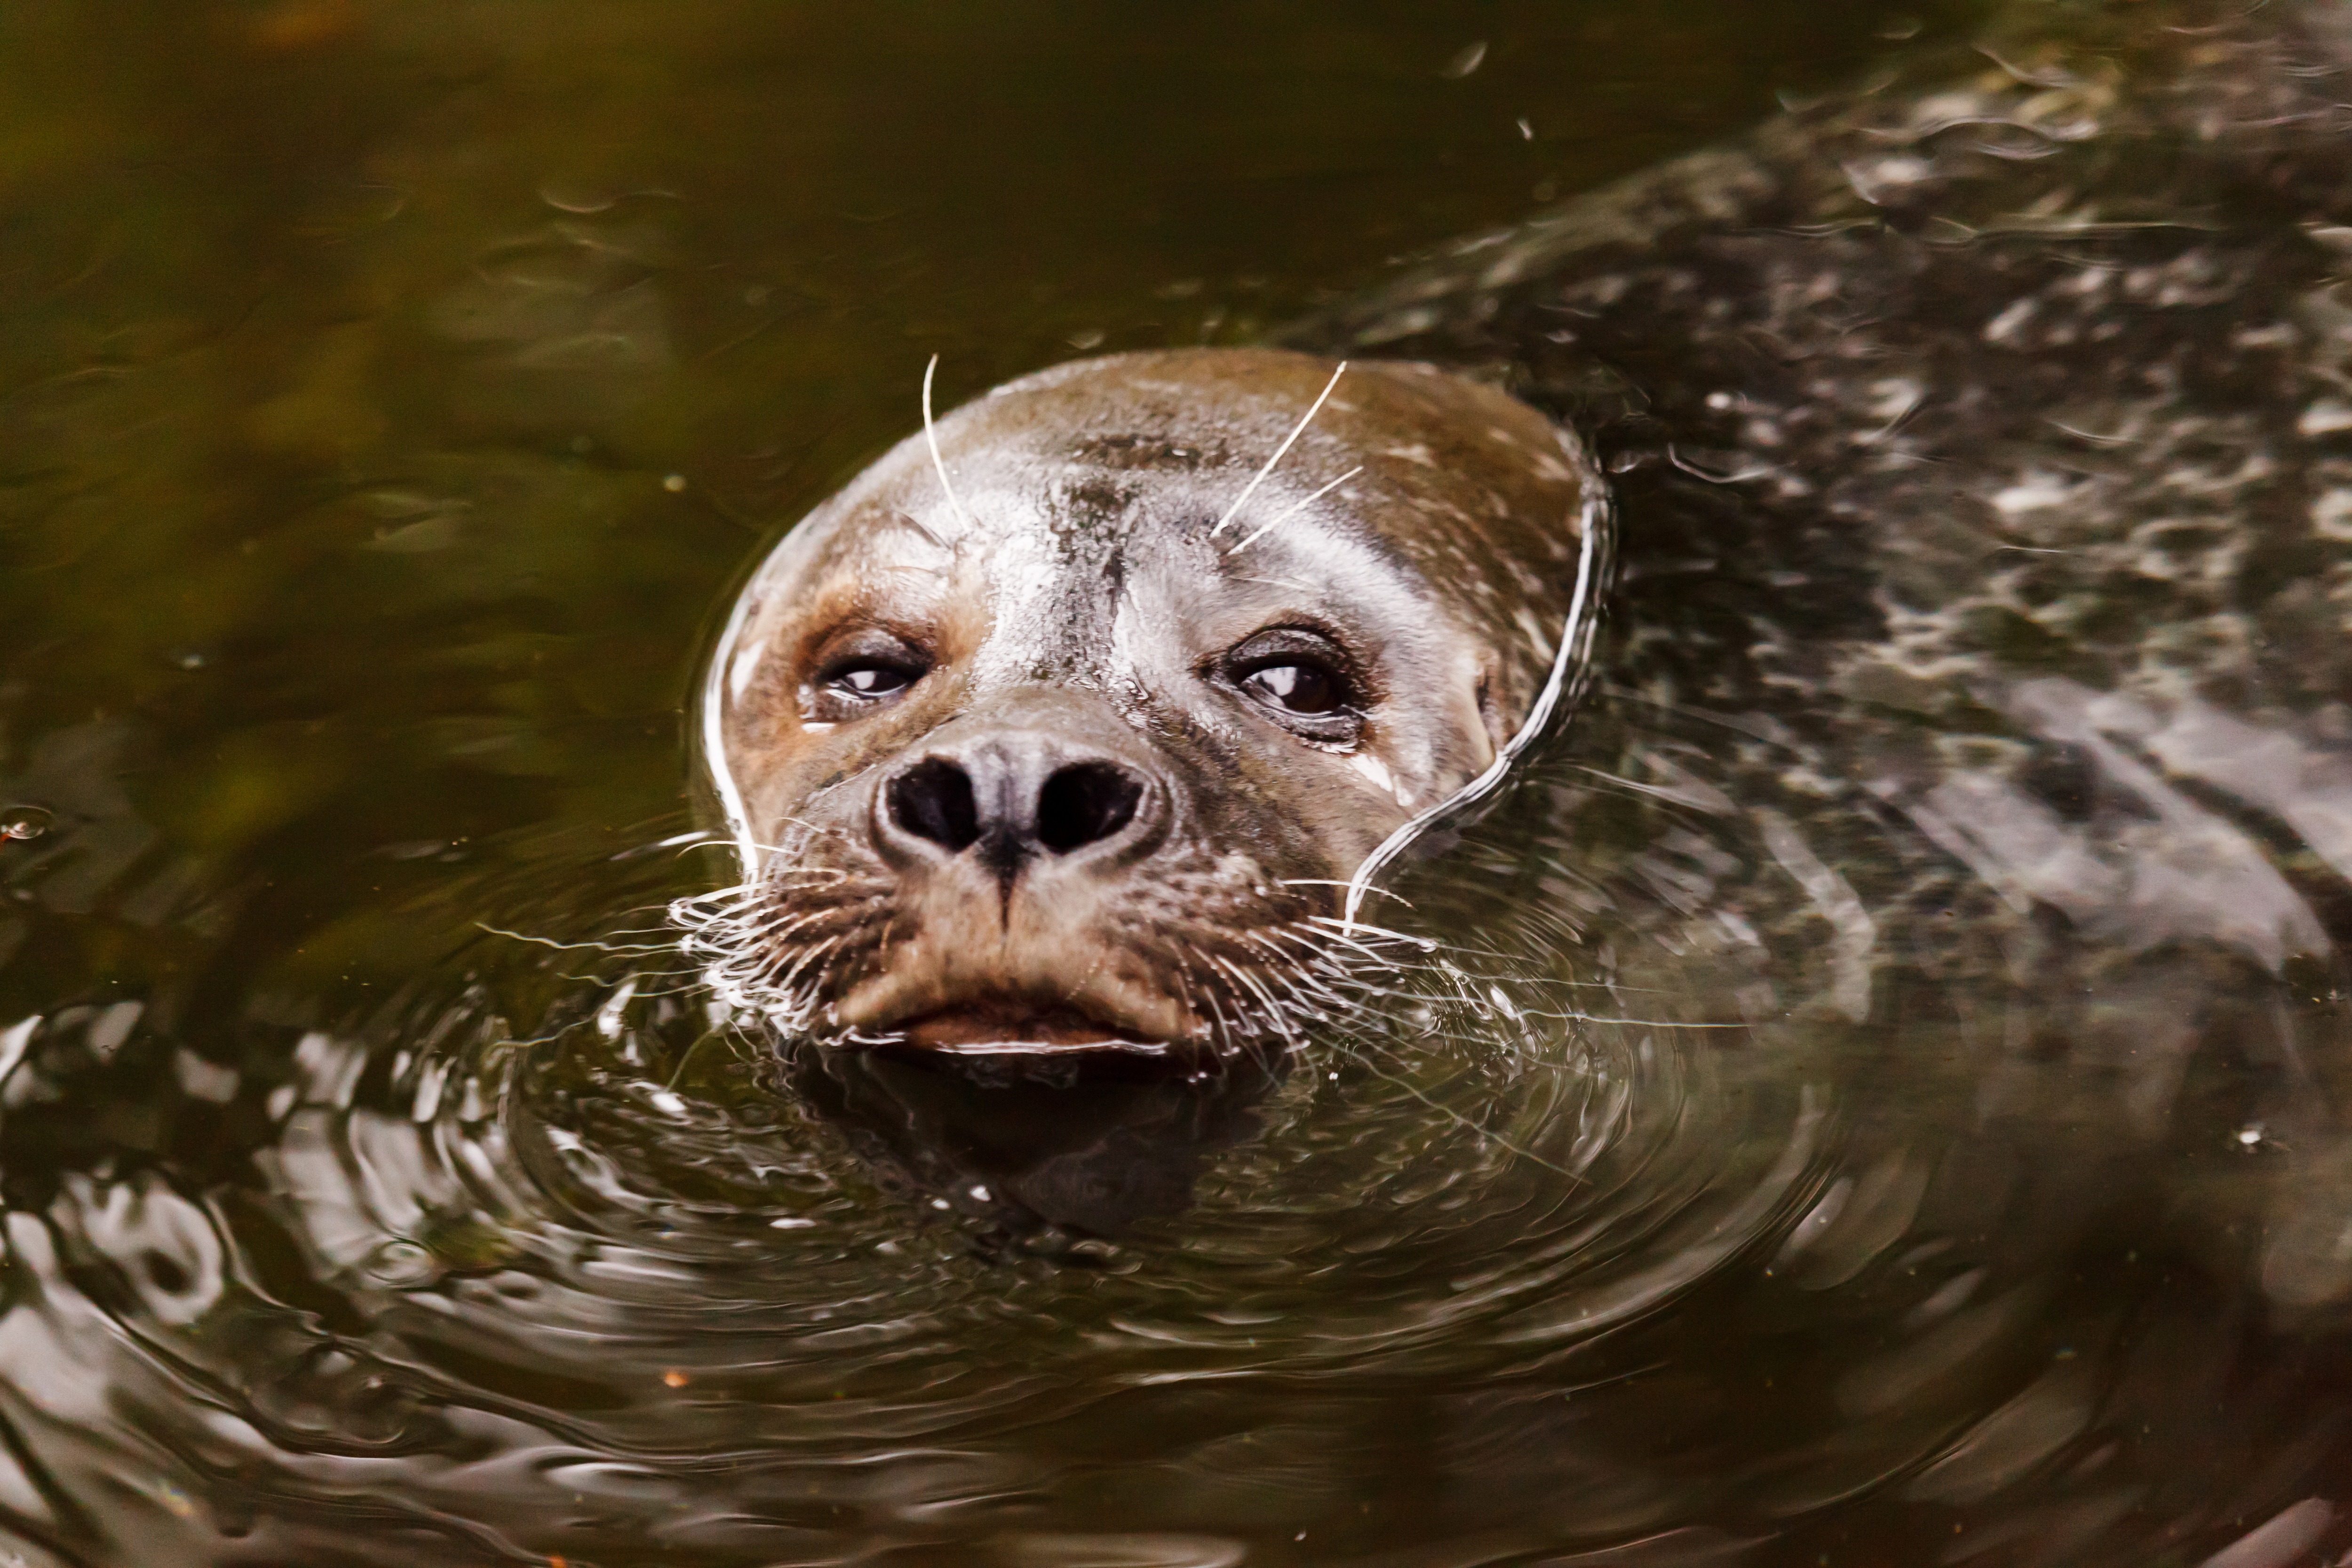
sea, water, animal, wildlife, wild, zoo, brown, mammal, aquatic, seal, fauna, lion, swimming, face, nose, eyes, whiskers, eye, marine, vertebrate, otter, harbor seal, sea otter, marine mammal, mustelidae